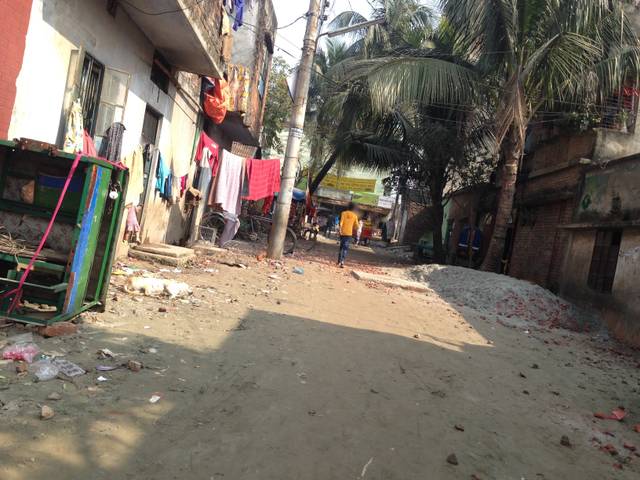
Region: Bangladesh
Coordinates: 23.805, 90.346